Aagot Didriksen

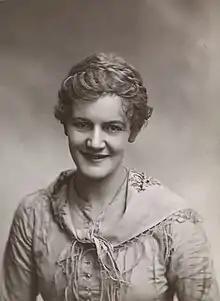
Aagot Didriksen ca. 1915

Aagot Didriksen (3 July 1874 – 19 March 1968) was a Norwegian theatre and film actress of the 1930s.